Neusörnewitz station

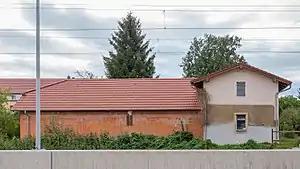

Neusörnewitz station is a railway station named after the nearby village of Neusörnewitz, part of Coswig, Saxony, Germany. Platform 1 is located in Coswig "(Gemarkung Neusörnewitz)", platform 2 in Weinböhla, though.